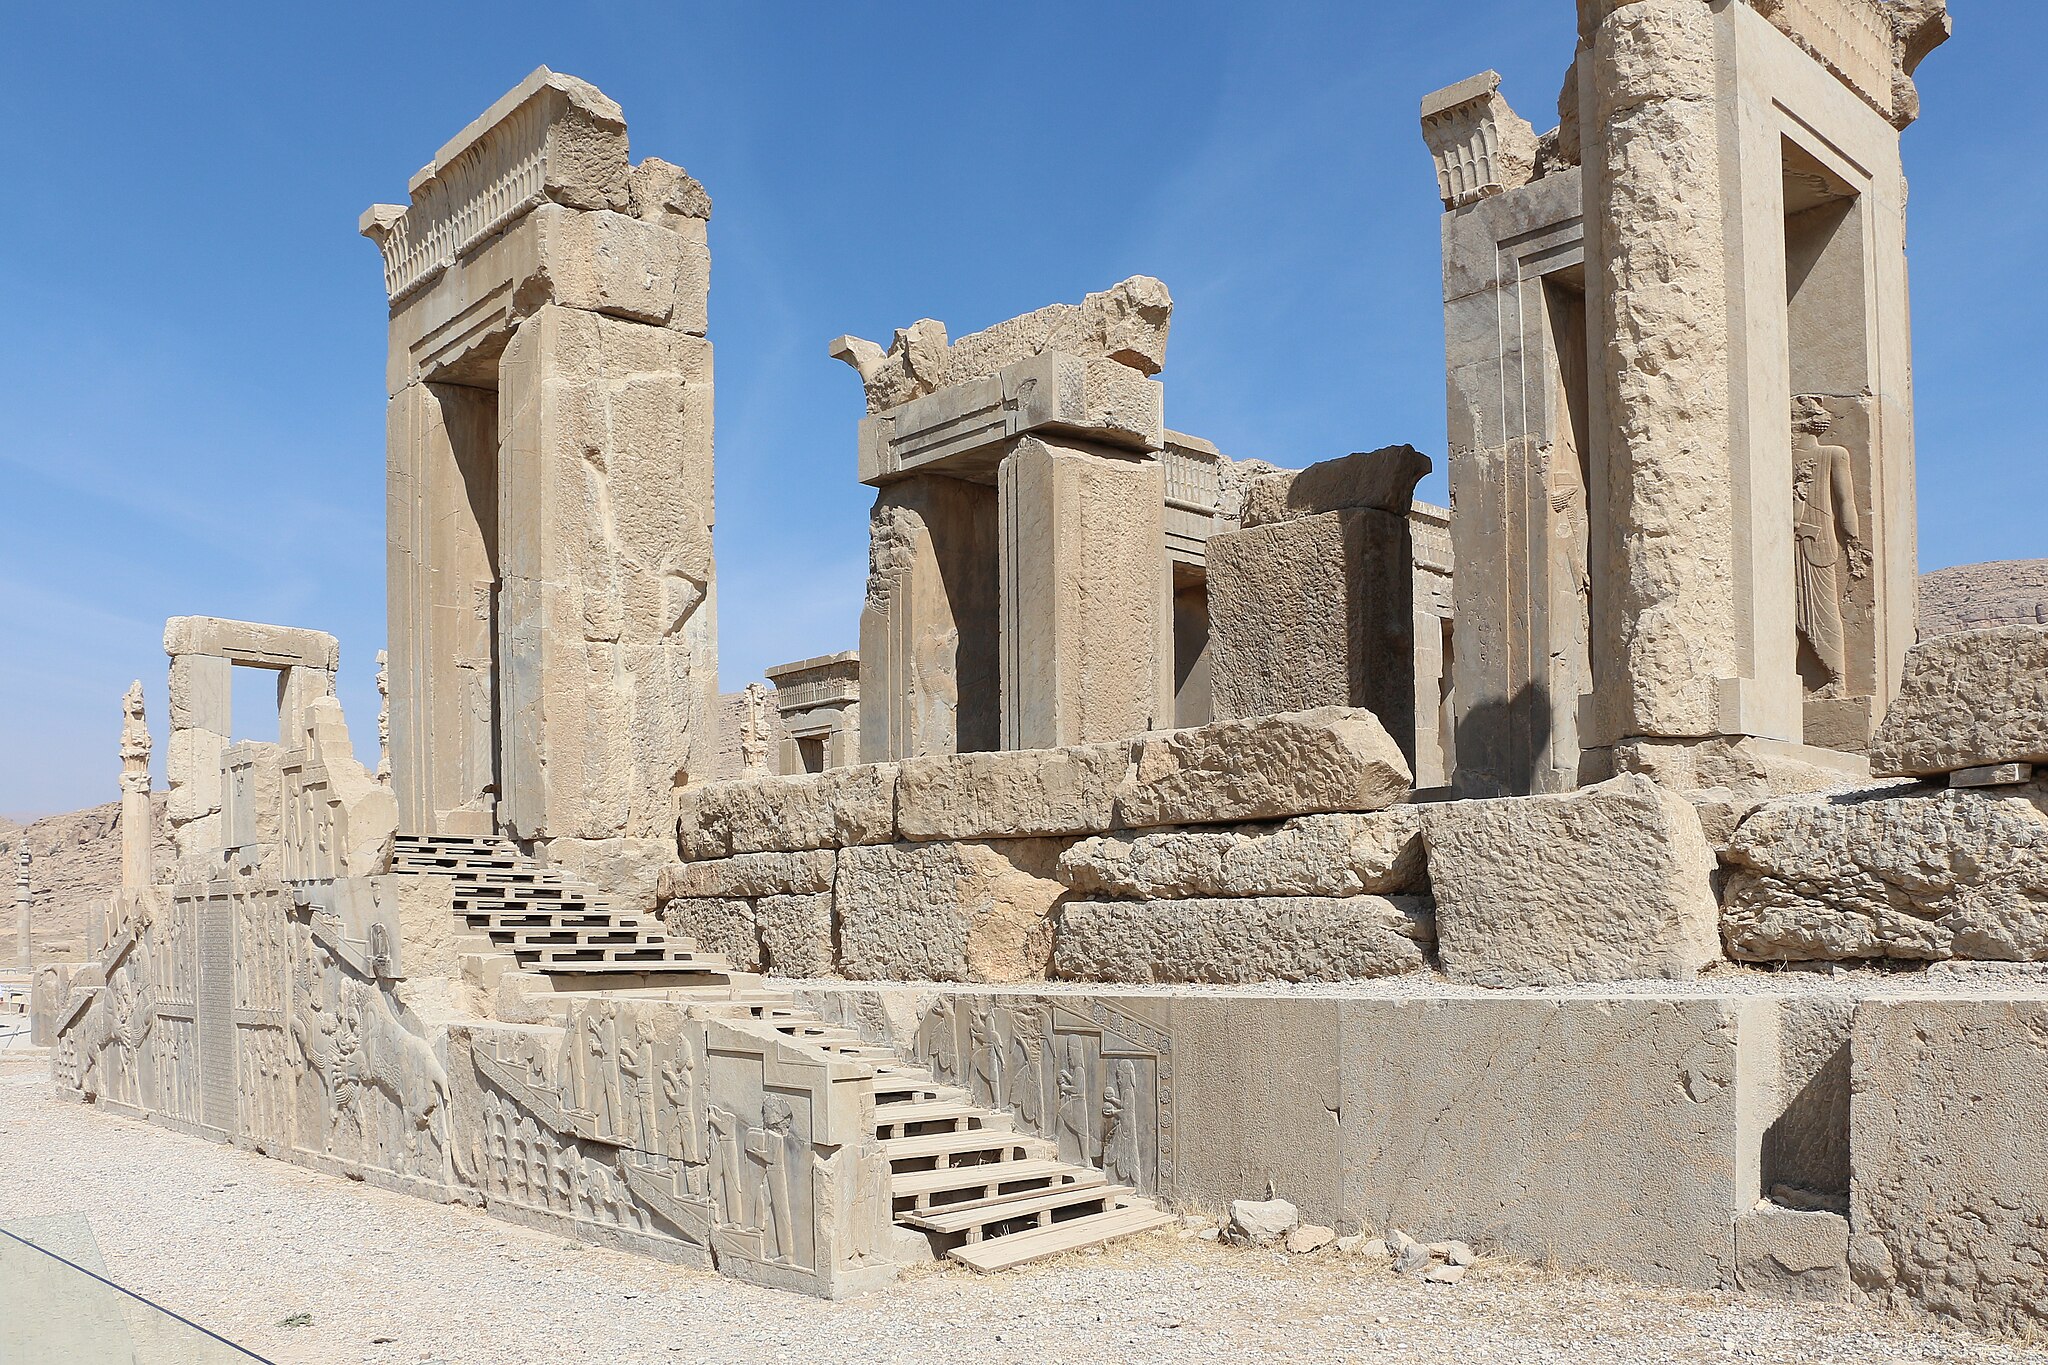
Title: Persepolis - Tachara 03
Description: Palace of Darius I (Tachara), Persepolis, Iran
Date: 2016-10-27
Categories: GFDL, Palace of Darius I in Persepolis, License migration redundant, CC-BY-SA-4.0,3.0,2.5,2.0,1.0, Self-published work, Iran photographs taken on 2016-10-27, October 2016 in Iran, Files with coordinates missing SDC location of creation, 2016 in Persepolis, Western staircase of Tachara